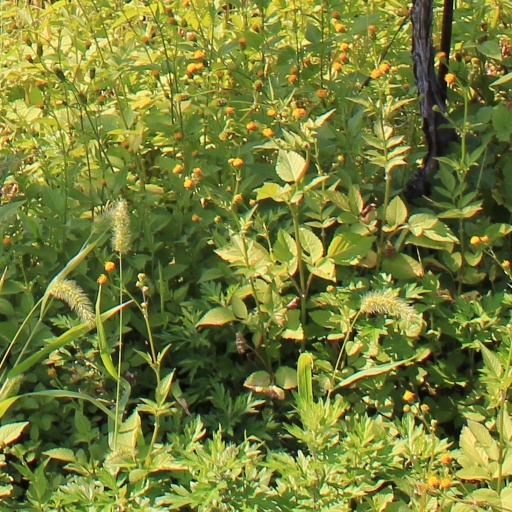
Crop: grape